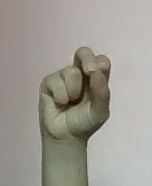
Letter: gaaf